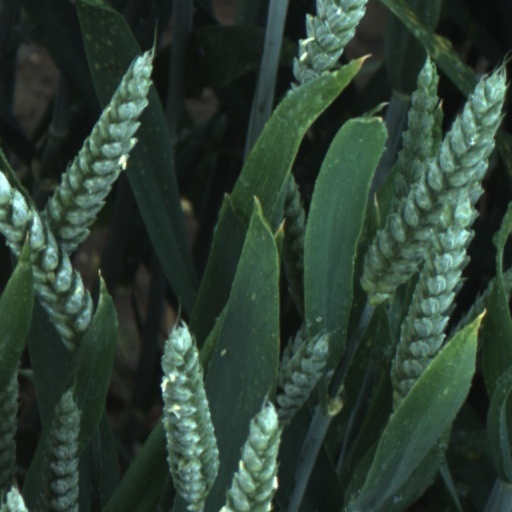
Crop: wheat